My Name Is Juani

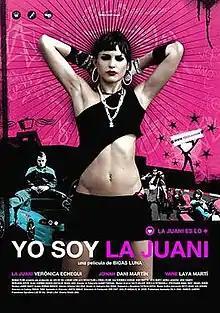
Theatrical release poster

My Name Is Juani is a 2006 Spanish drama film directed by Bigas Luna. Verónica Echegui stars as the title character alongside Dani Martín and Laya Martí.